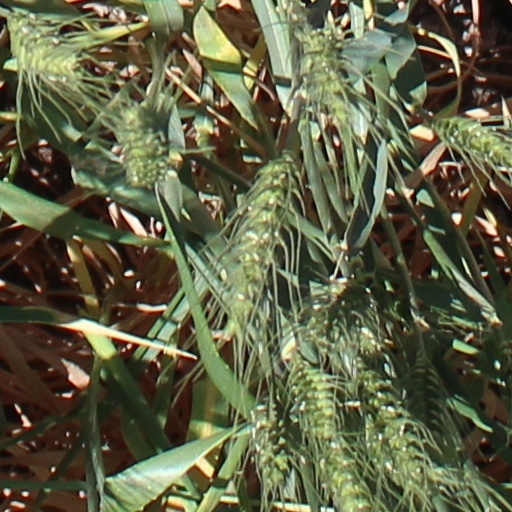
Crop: wheat